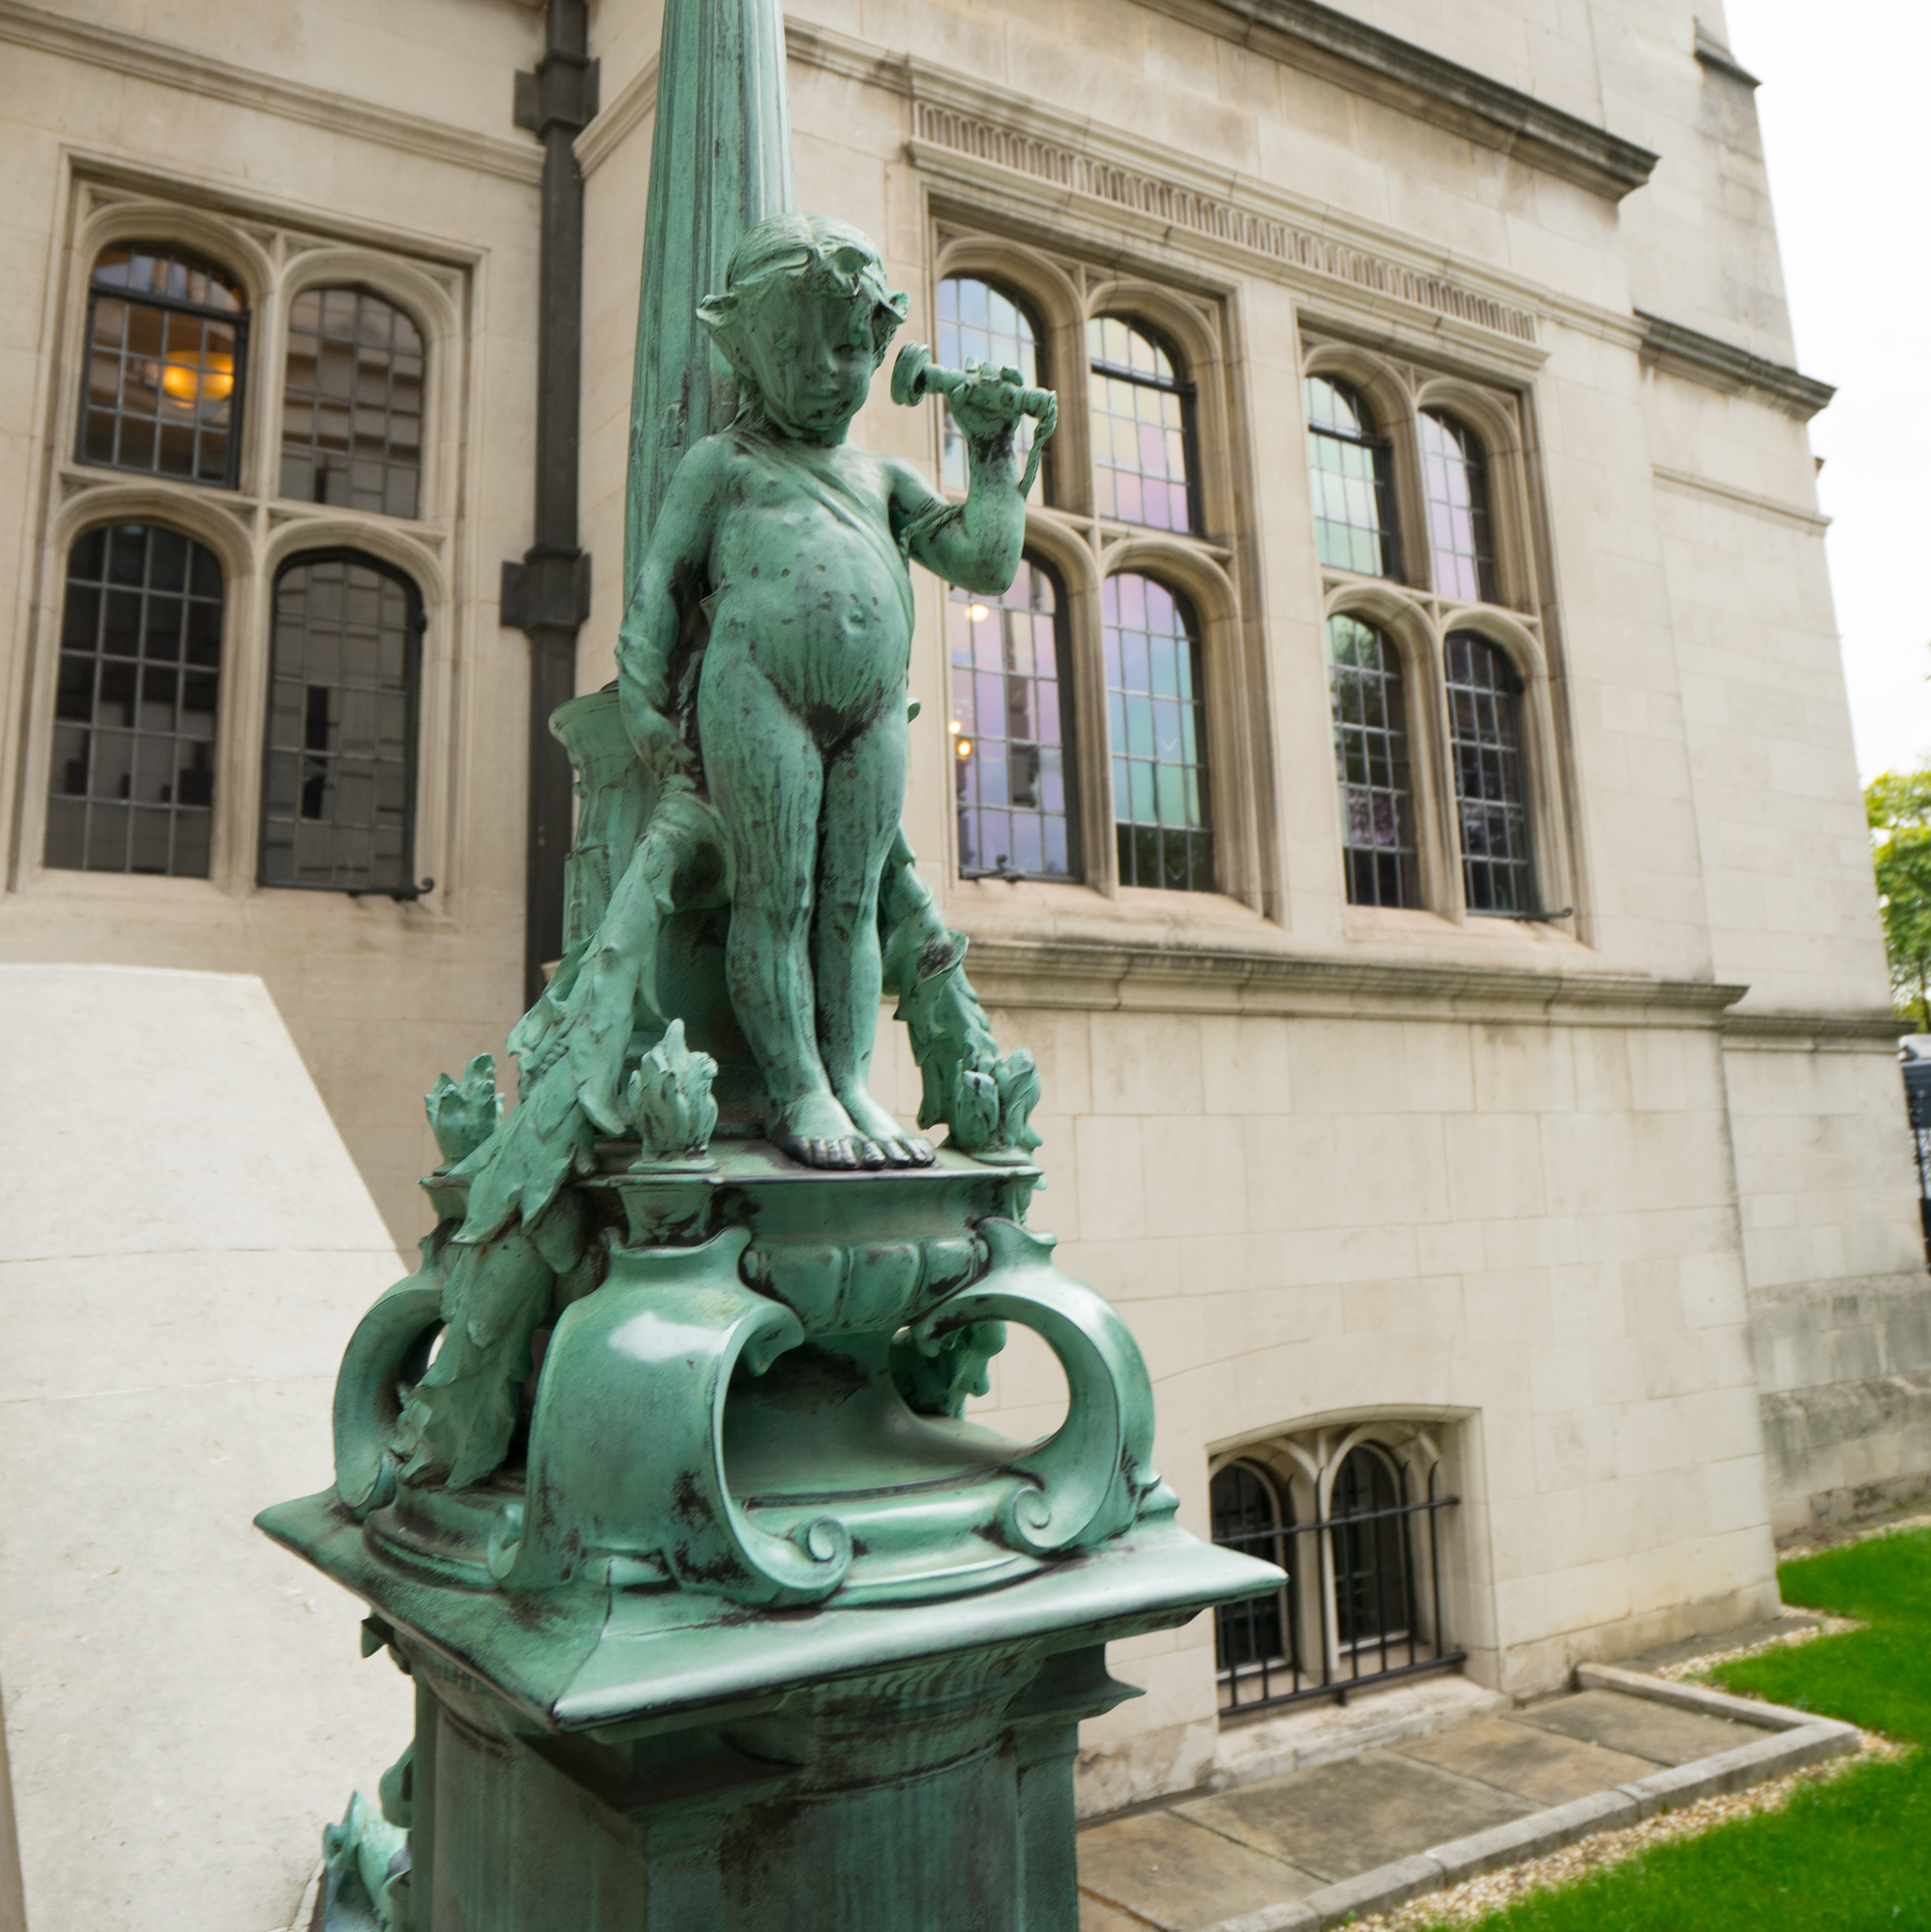
temple, building, statue, sculpture, monument, tourist attraction, facade, artwork, classical sculpture